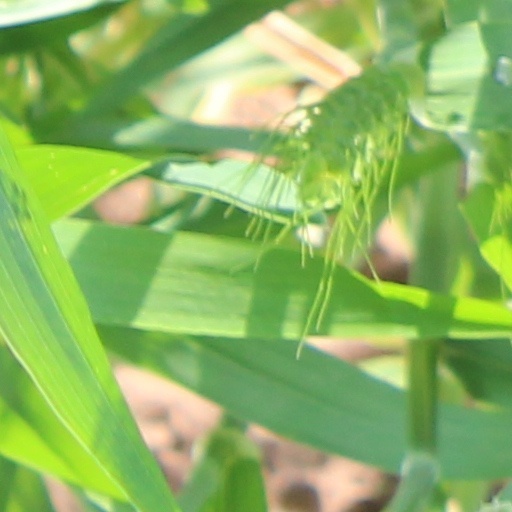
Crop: wheat